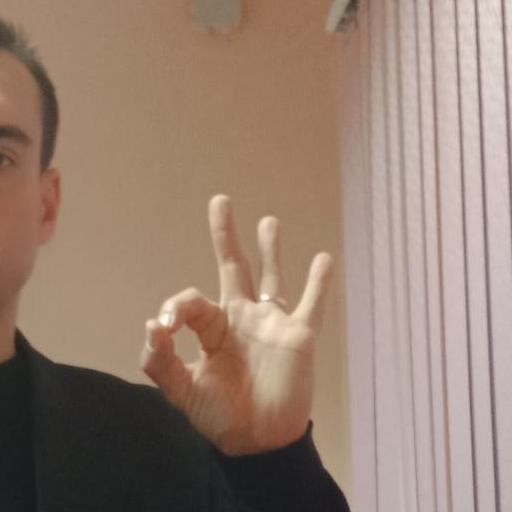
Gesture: ok